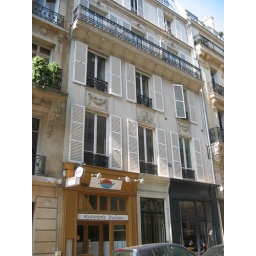
It is the first set of windows above the ground floor.